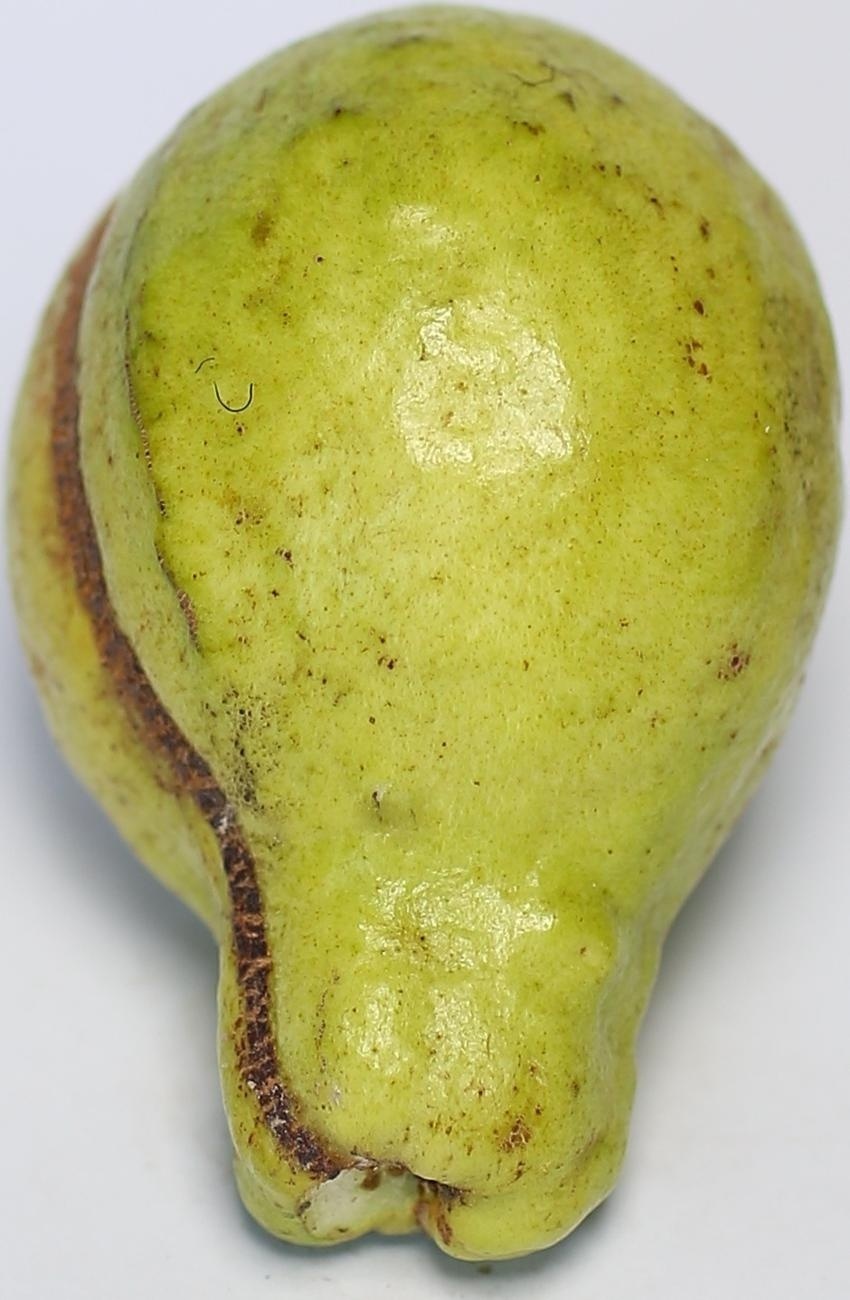
Maturity: mature-green
Variety: local-sindhi